Michio Kaku

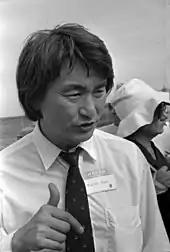
Kaku, protesting at Cape Canaveral demonstration, 1987

Kaku has publicly stated his concerns over matters including people denying the anthropogenic cause of global warming, nuclear armament, nuclear power, and what he believes to be the general misuse of science. He was critical of the Cassini–Huygens space probe because of the of plutonium contained in the craft for use by its radioisotope thermoelectric generator. Conscious of the possibility of casualties if the probe's fuel were dispersed into the environment during a malfunction and crash as the probe was making a "sling-shot" maneuver around Earth, Kaku publicly criticized NASA's risk assessment. He has spoken on the dangers of space junk and called for more and better monitoring. Kaku is generally a vigorous supporter of the exploration of space, believing that the ultimate destiny of the human race may lie in extrasolar planets, but he is critical of some of the cost-ineffective missions and methods of NASA.